Cento Vergilianus de laudibus Christi

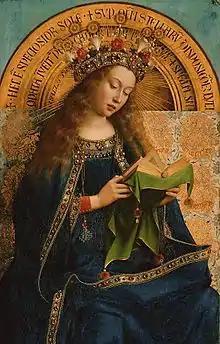
According to Sigrid Schottenius Cullhed, Proba compares Mary ("pictured") to goddesses and prophets through the use of Virgilian language.

Cullhed writes that the most scholarly views of Mary in the poem are inadequate, and that Proba made Mary "the twofold fulfillment and antitype of both Eve and Dido." Cullhed bases this on the fact that line 563 of the fourth book of the "Aeneid" (from Mercury's speech to Aeneas, in which the god admonishes the hero for lingering with Dido in Carthage) is used in two of the sections of the cento: once, in which Adam admonishes Eve for sinning, and again, in which Mary learns that Herod wants to kill her child. According to Cullhed, the "negative characterization" of the original verse and its reuse in the Old Testament portion of the cento is transformed into a "positively charged ability" allowing Mary and Jesus to escape Herod's wrath. Because Mary can foretell the future, she is compared (through the use of Virgilian language) to Greco-Roman goddesses and prophets.